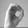
ASL letter: O